Nebulasaurus

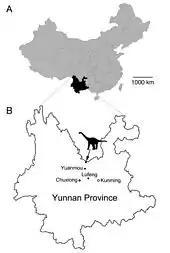
Map showing where the holotype was discovered

The holotype specimen of "Nebulasaurus taito" LDRC-v.d.1 was recovered from the Zhanghe Formation, near Xiabanjing, in Yuanmou County of Yunnan